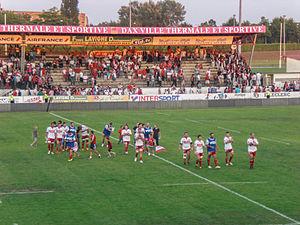
La saison 2013-2014 de l'Union sportive dacquoise est la dixième saison du club landais en seconde division du championnat de France, la cinquième consécutive depuis son retour au sein de l'antichambre de l'élite du rugby à XV français. Cette saison est la seconde consécutive à lutter pour le maintien en division professionnelle.